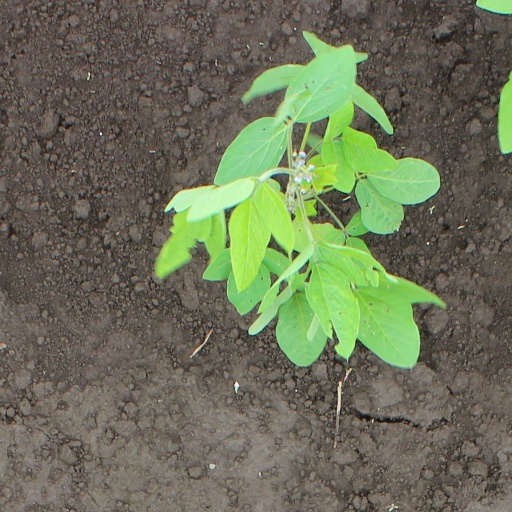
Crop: soybean